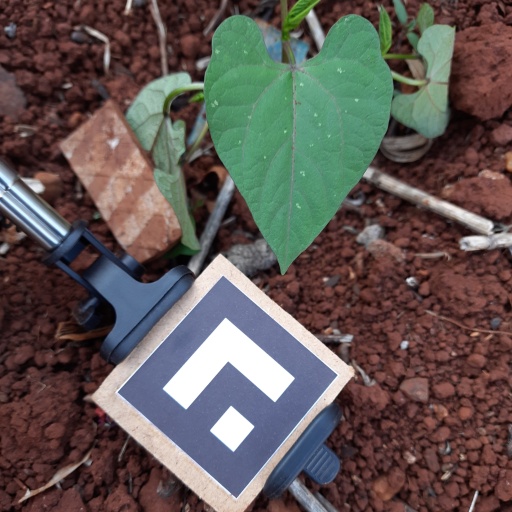
Observations: flat surface, no eating holes, with soild dust, under shade